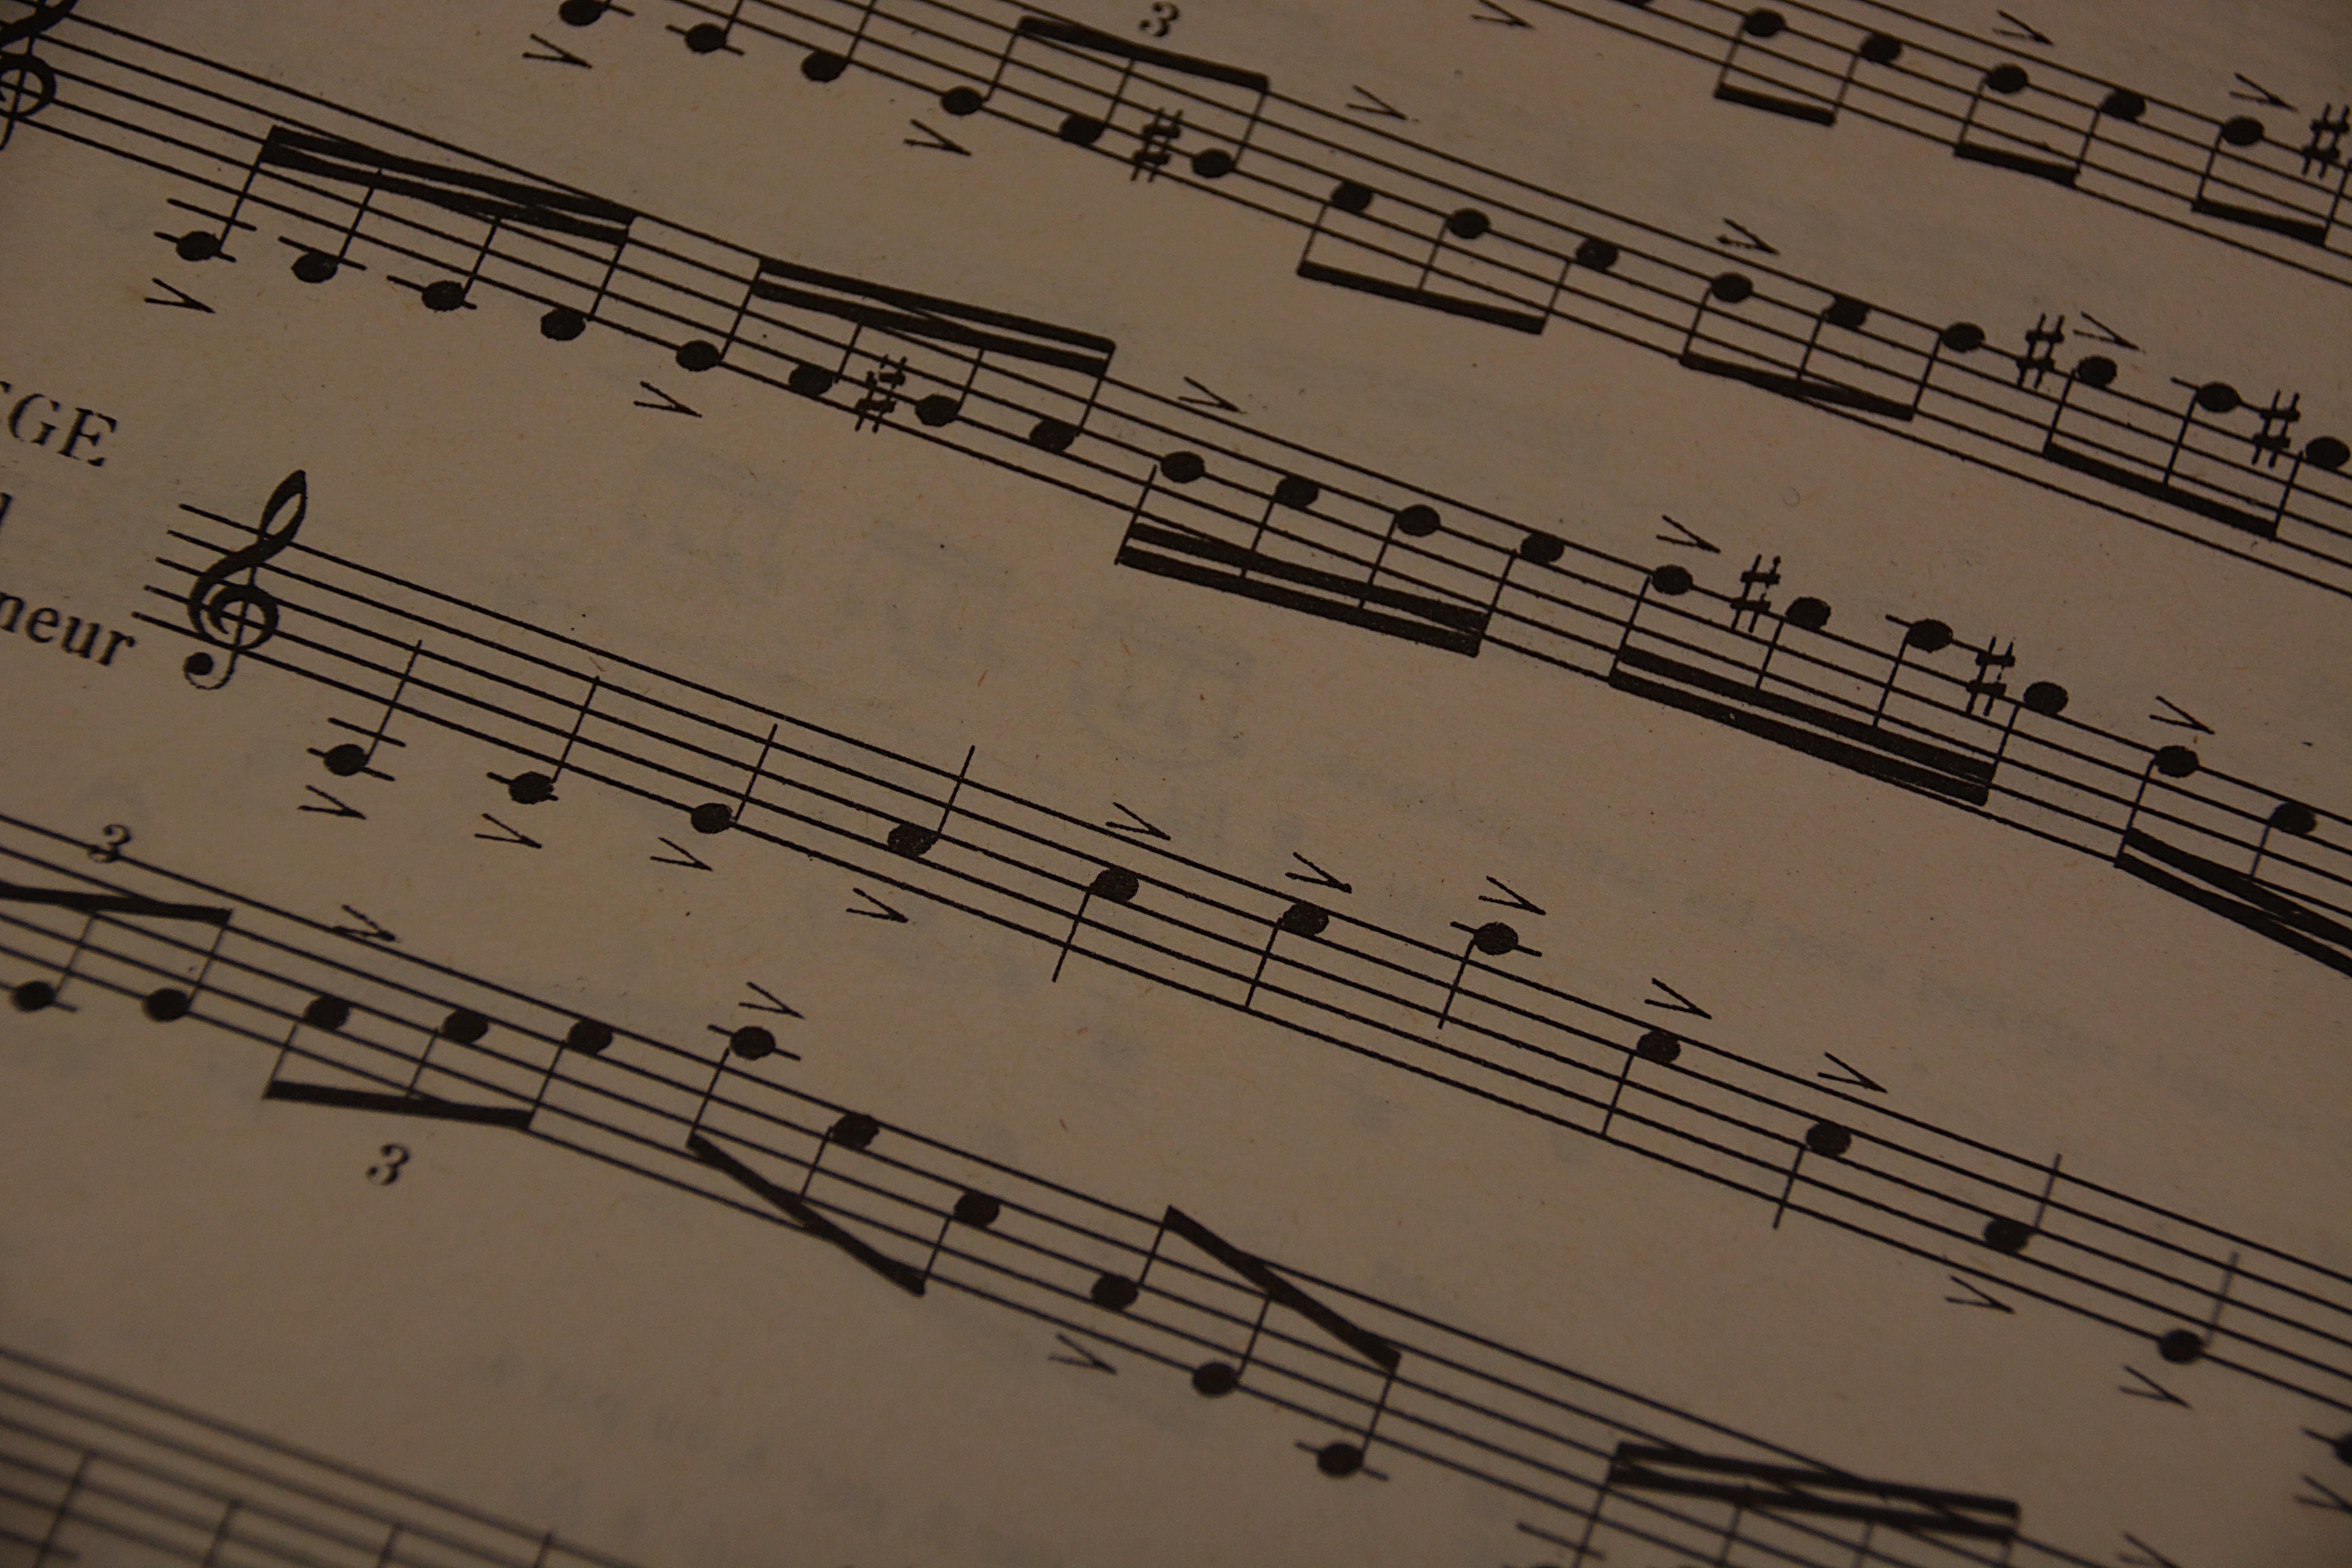
music, wood, texture, guitar, number, concert, pattern, line, musical instrument, sheet music, font, sketch, drawing, design, handwriting, artists, shape, notes, partition, scope